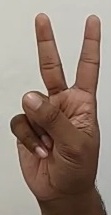
ASL sign: 2